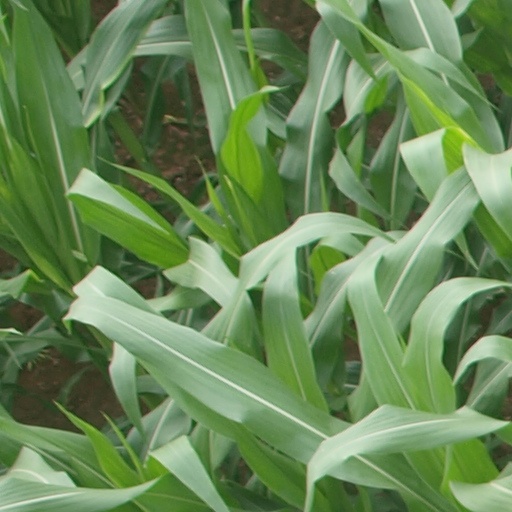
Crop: maize; corn